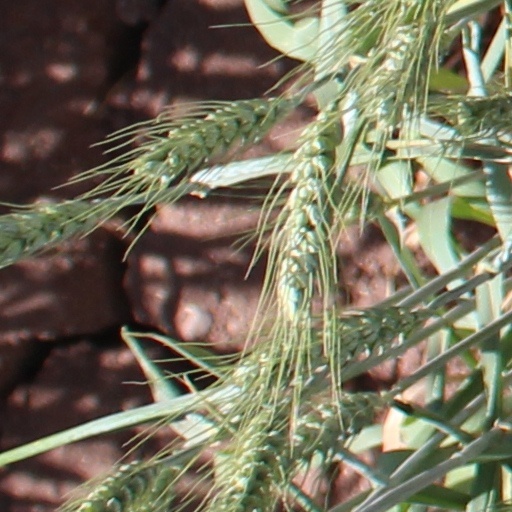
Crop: wheat